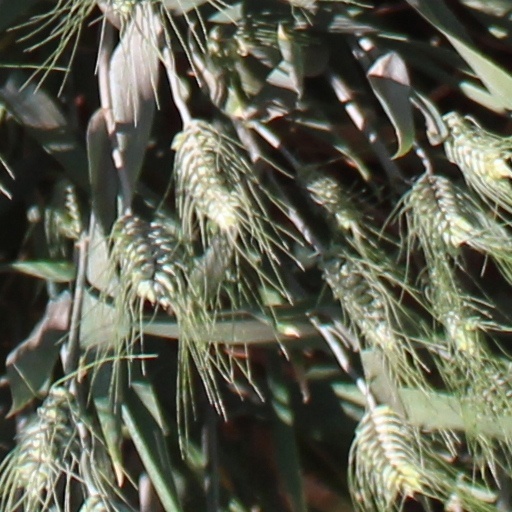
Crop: wheat